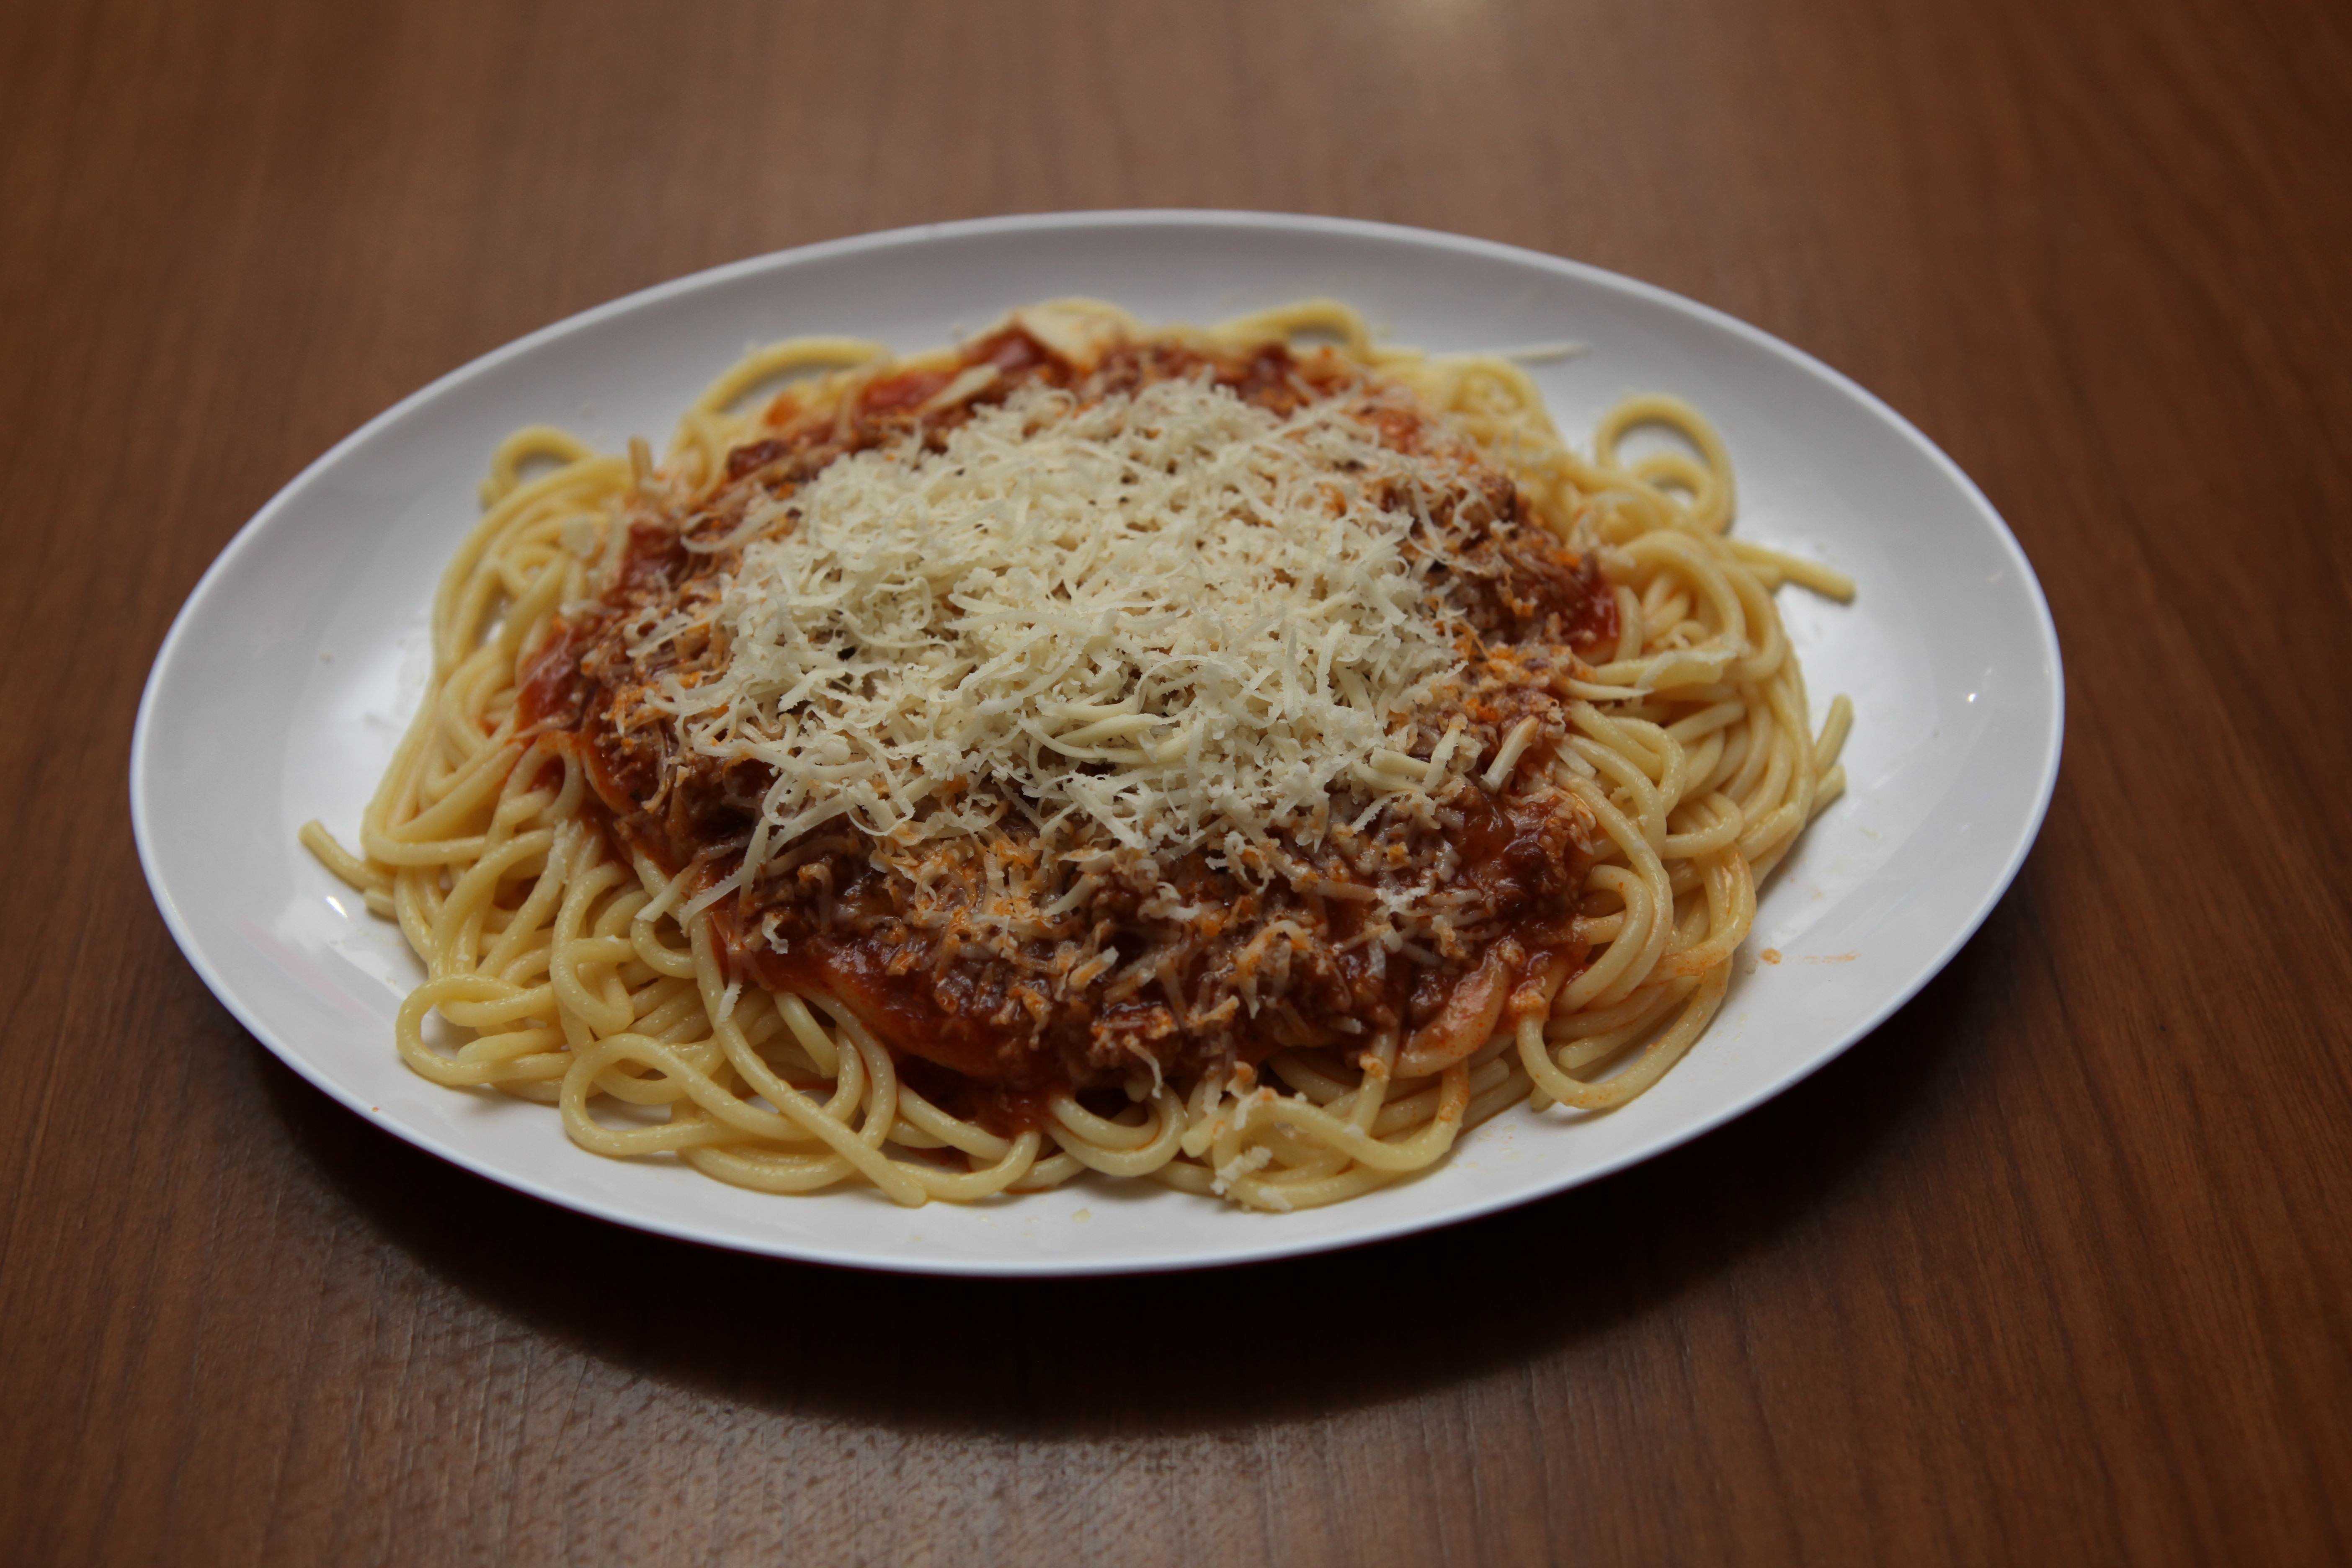
dish, food, cuisine, pasta, asian food, spaghetti, vegetarian food, italian, italian food, bolognese, carbonara, european food, bucatini, pici, spagheti